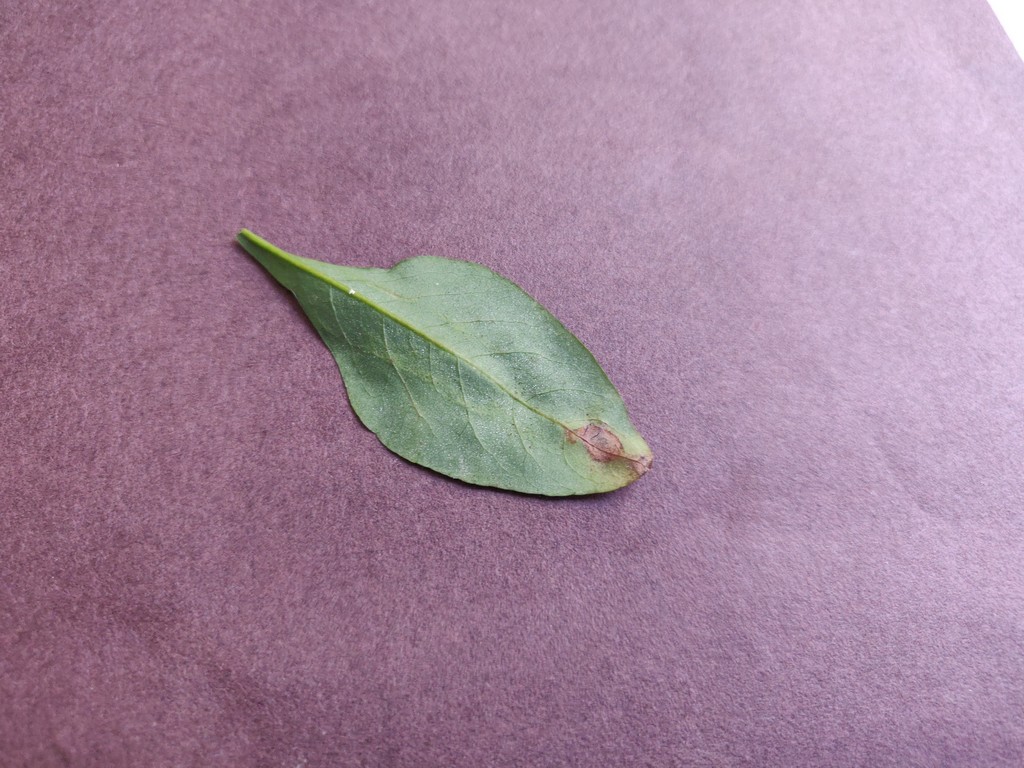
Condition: Unhealthy
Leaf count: single
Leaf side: back